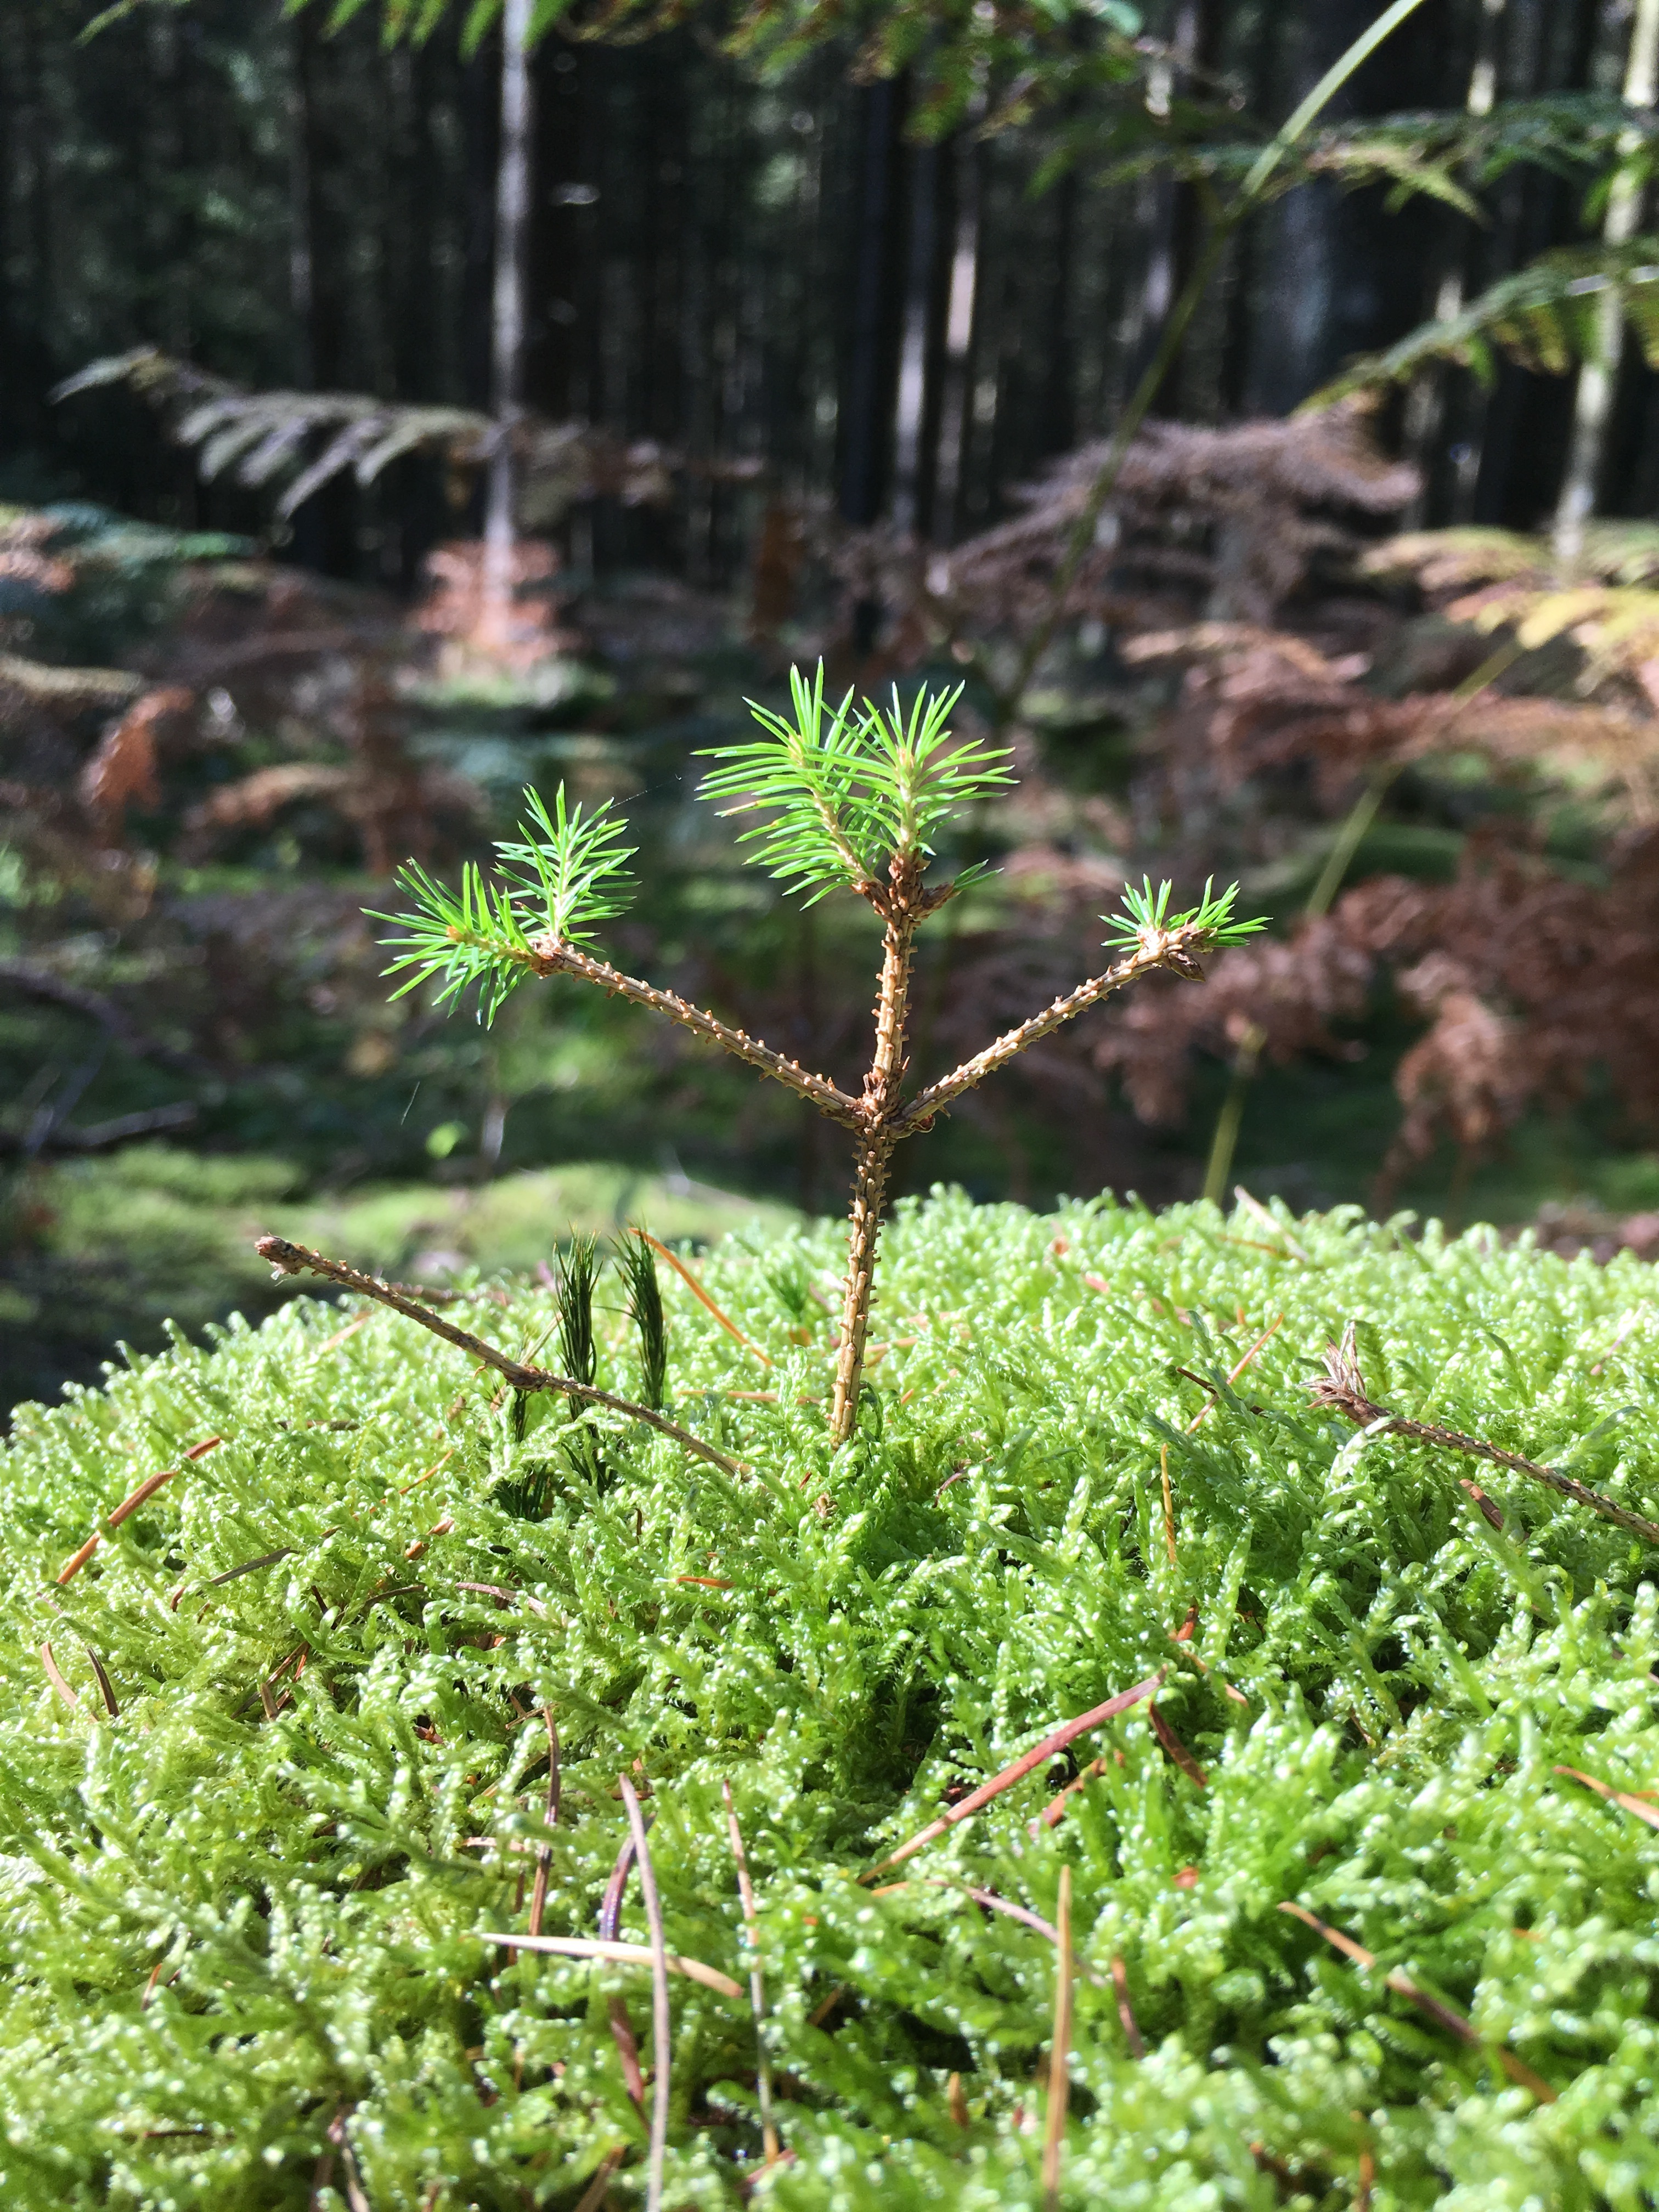
tree, forest, plant, leaf, flower, green, herb, botany, garden, flora, wildflower, seedling, shrub, engine, woodland, ecosystem, live new, scion, flowering plant, new beginning, grass family, woody plant, land plant, ferns and horsetails